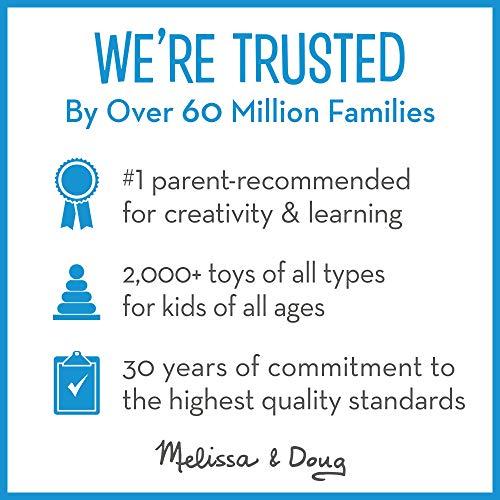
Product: Melissa & Doug Water Wow! Water-Reveal Travel Activity Pad 3-Pack - Flip Pad, Colors-Shapes, Mazes
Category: Toys & Games | Arts & Crafts | Craft Kits | Paint with Water Kits
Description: Set of 3 water-reveal color-with-water pads colors and shapes, mazes, and wacky animal flip pad.
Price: $12.30
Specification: ProductDimensions:7x2.4x10inches|ItemWeight:1.2pounds|ShippingWeight:1.2pounds(Viewshippingratesandpolicies)|DomesticShipping:ItemcanbeshippedwithinU.S.|InternationalShipping:ThisitemcanbeshippedtoselectcountriesoutsideoftheU.S.LearnMore|ASIN:B077D7PBVF|Itemmodelnumber:93645|Manufacturerrecommendedage:36months-6years